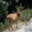
Label: deer